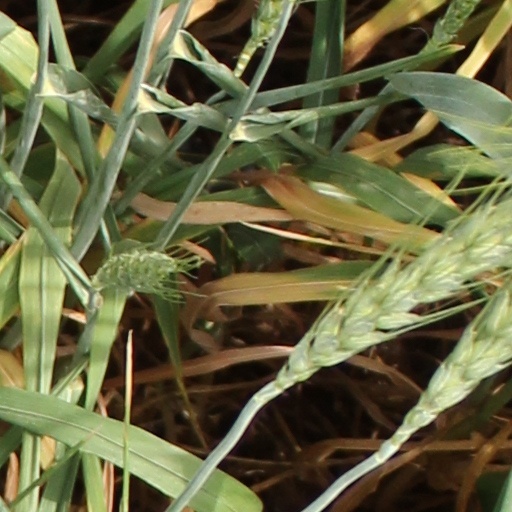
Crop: wheat